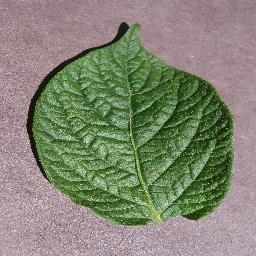
Label: Potato___healthy